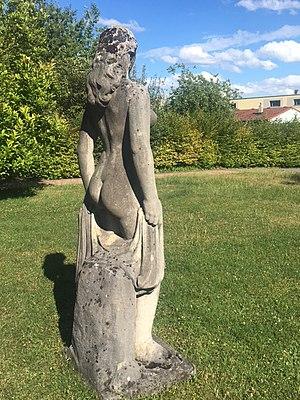
Photographie personnelle.
Le Jardin de l'École de culture générale est le jardin de l'ancien couvent des Capucins, à Delémont, dans le canton du Jura, en Suisse.